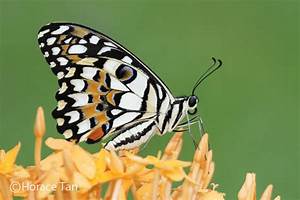
Label: farfalla